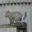
Label: squirrel